History of the Irish Guards

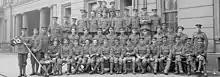
A platoon of the 1st Battalion, Irish Guards, pictured upon the outbreak of the First World War, 1914. Lieutenant Harold Alexander is seated seventh from the right.

The 1st Battalion, Irish Guards deployed to France, eight days after the United Kingdom had declared war upon the German Empire, as part of 4th (Guards) Brigade of the 2nd Division, and would remain on the Western Front for the duration of the war. The battalion took part in the Battle of Mons and the subsequent arduous and bloody Great Retreat. The Irish Guards was part of the rearguard during the retreat and took part in a small-scale action at Landrecies against the advancing Germans. The 1st Irish Guards also took part in another rearguard action at the woods near Villers-Cotterets, on 1 September, during the Battle of Le Cateau in which their Commanding Officer, Lieutenant-Colonel the Hon. George Morris and the Second-in-Command Major Hubert Crichton were killed. Le Cateau was a successful action that inflicted very heavy losses on the Germans and helped delay their advance towards Paris.